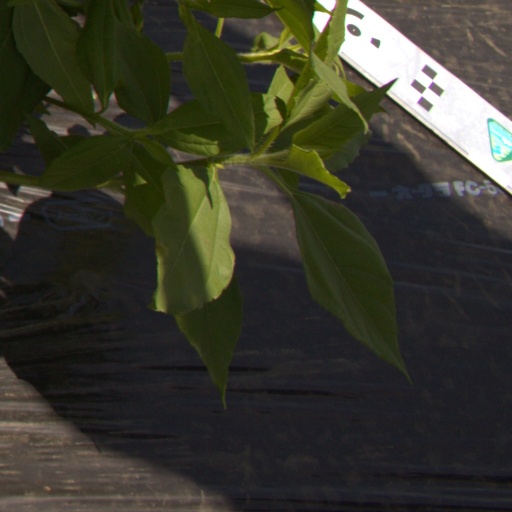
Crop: Jerusalem artichoke